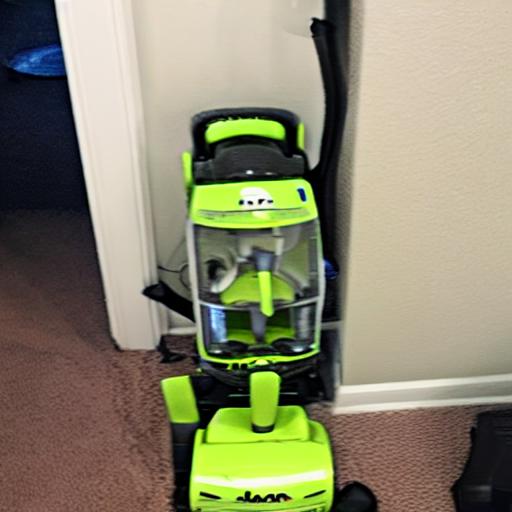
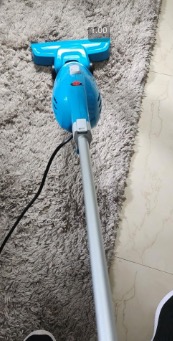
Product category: items_vacuum
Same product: no